Siege of Corfu (1537)

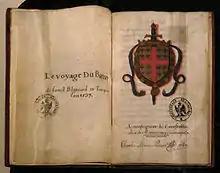
"Le Voyage du Baron de Saint Blancard en Turquie", by Jean de la Vega, after 1538

At the siege, the Ottomans were met by the French Admiral Baron de Saint-Blancard, who had left Marseille on 15 August with 12 galleys, and arrived at Corfu in early September 1537. Saint-Blancard in vain attempted to convince the Ottomans to again raid the coasts of Apulia, Sicily, and the March of Ancona. Eventually Suleiman, worried by a plague among his troops, decided to return with his fleet to Istanbul by mid-September without having captured Corfu.